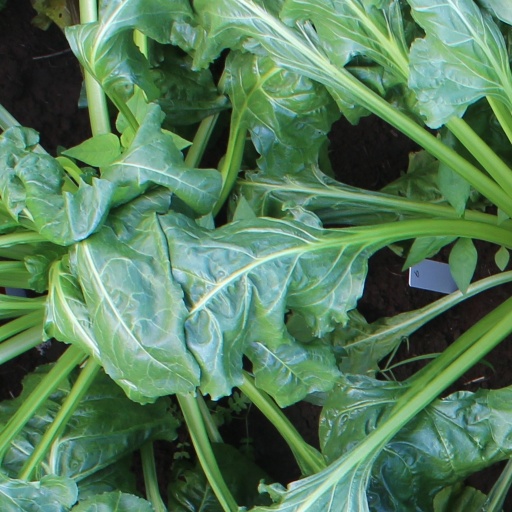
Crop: sugar beet